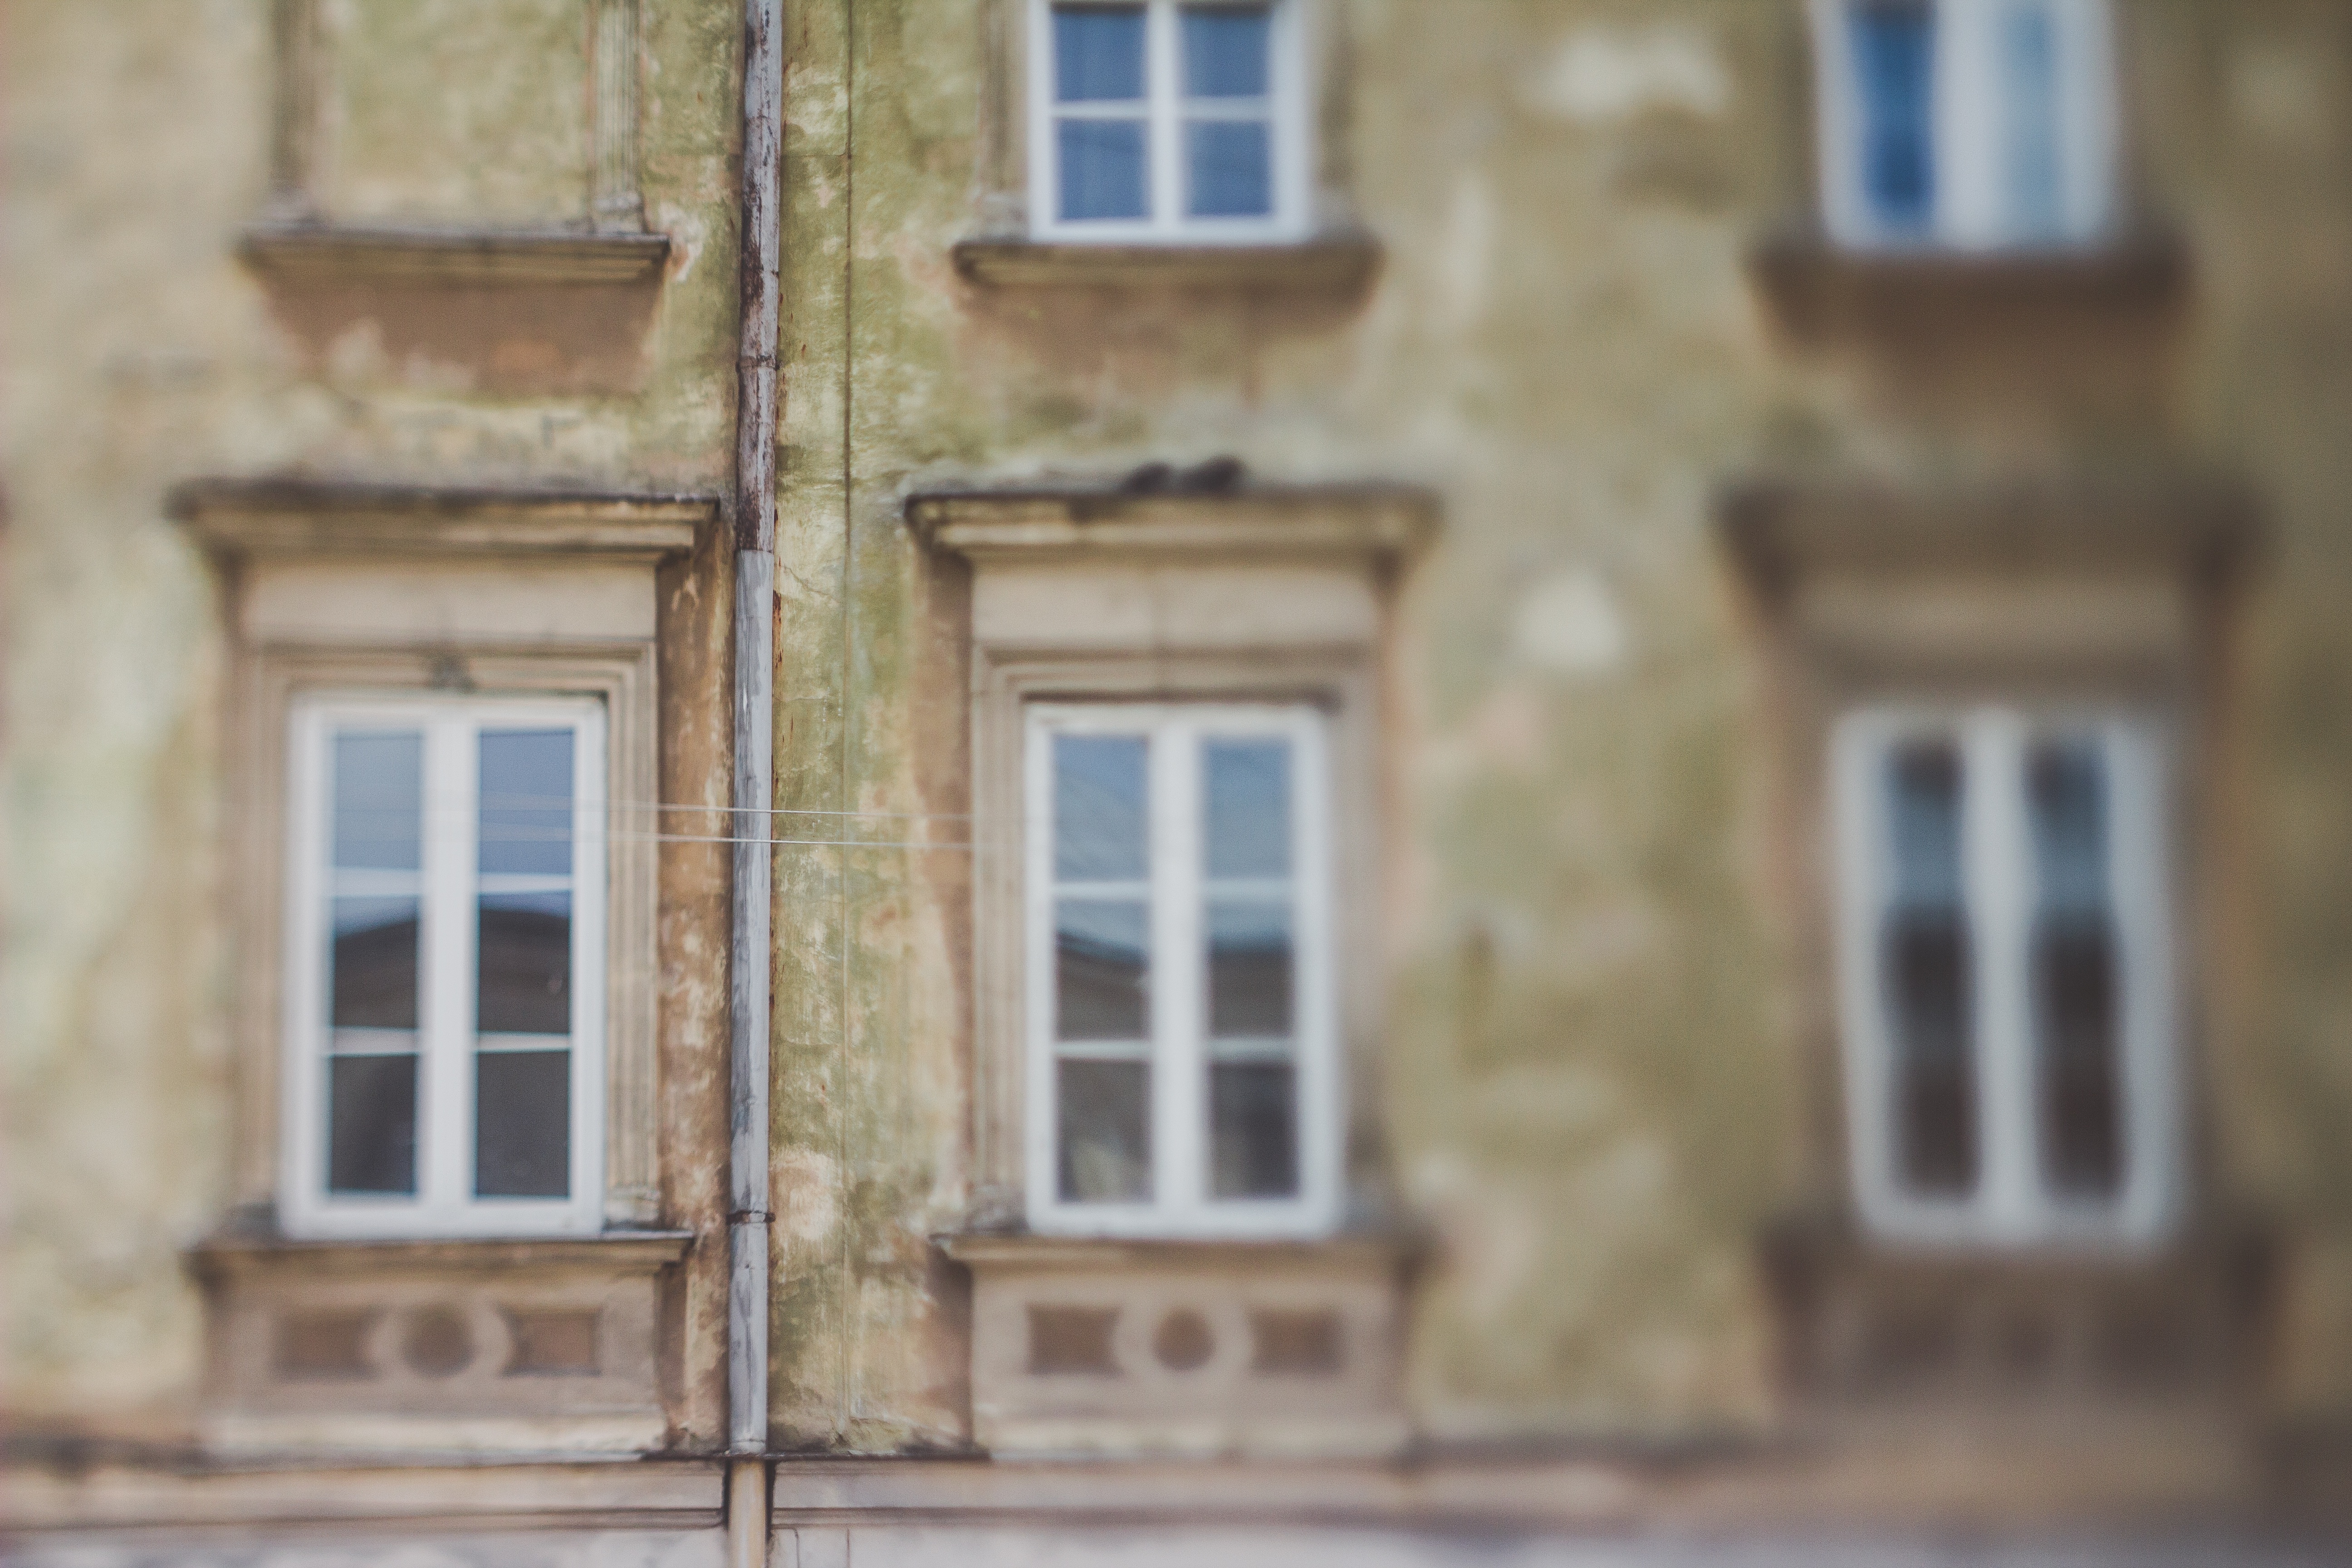
wood, mansion, house, window, building, home, cottage, facade, property, estate, neighbourhood